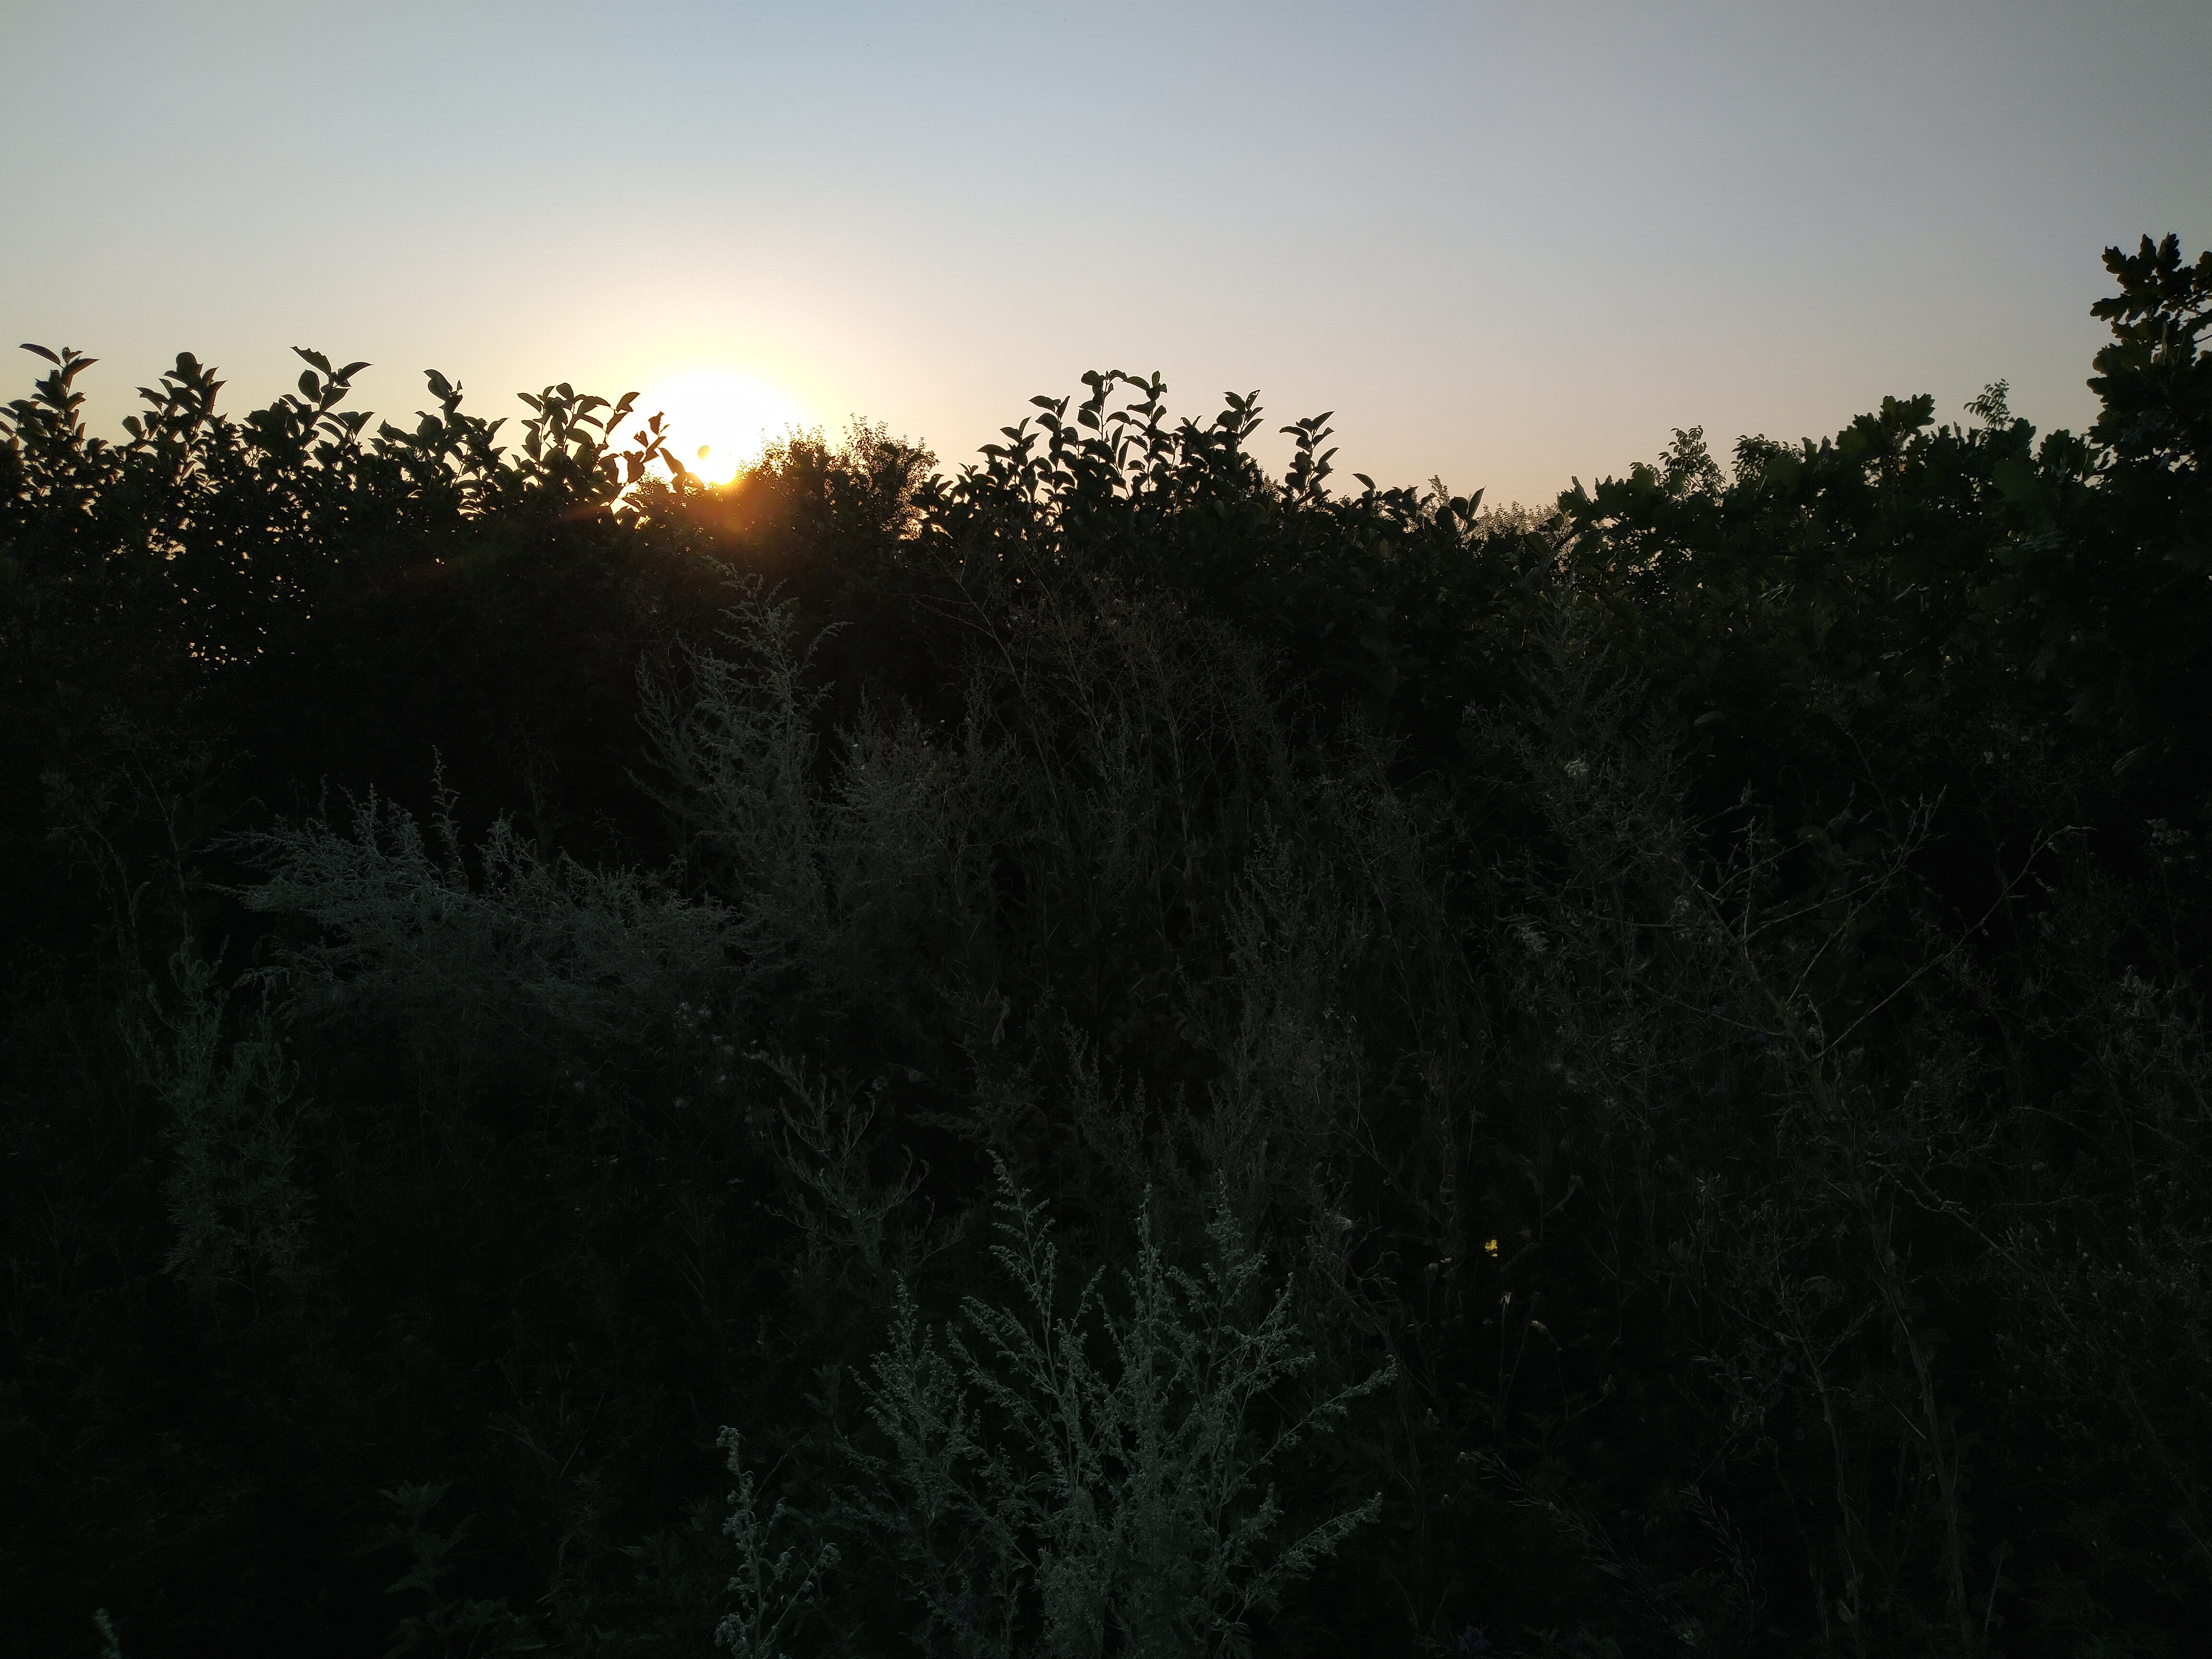
sunset, evening, nature, sagebrush, tree, sun, sunlight, darkness, outdoors, sky, atmosphere, plant, natural landscape, branch, twig, grass, dusk, grassland, astronomical object, landscape, horizon, sunrise, meadow, grass family, wood, afterglow, forest, wildlife, prairie, dawn, field, backlighting, nature reserve, night, shrubland, shrub, heat, savanna, herbaceous plant, red sky at morning, reflection, jungle, silhouette, hill